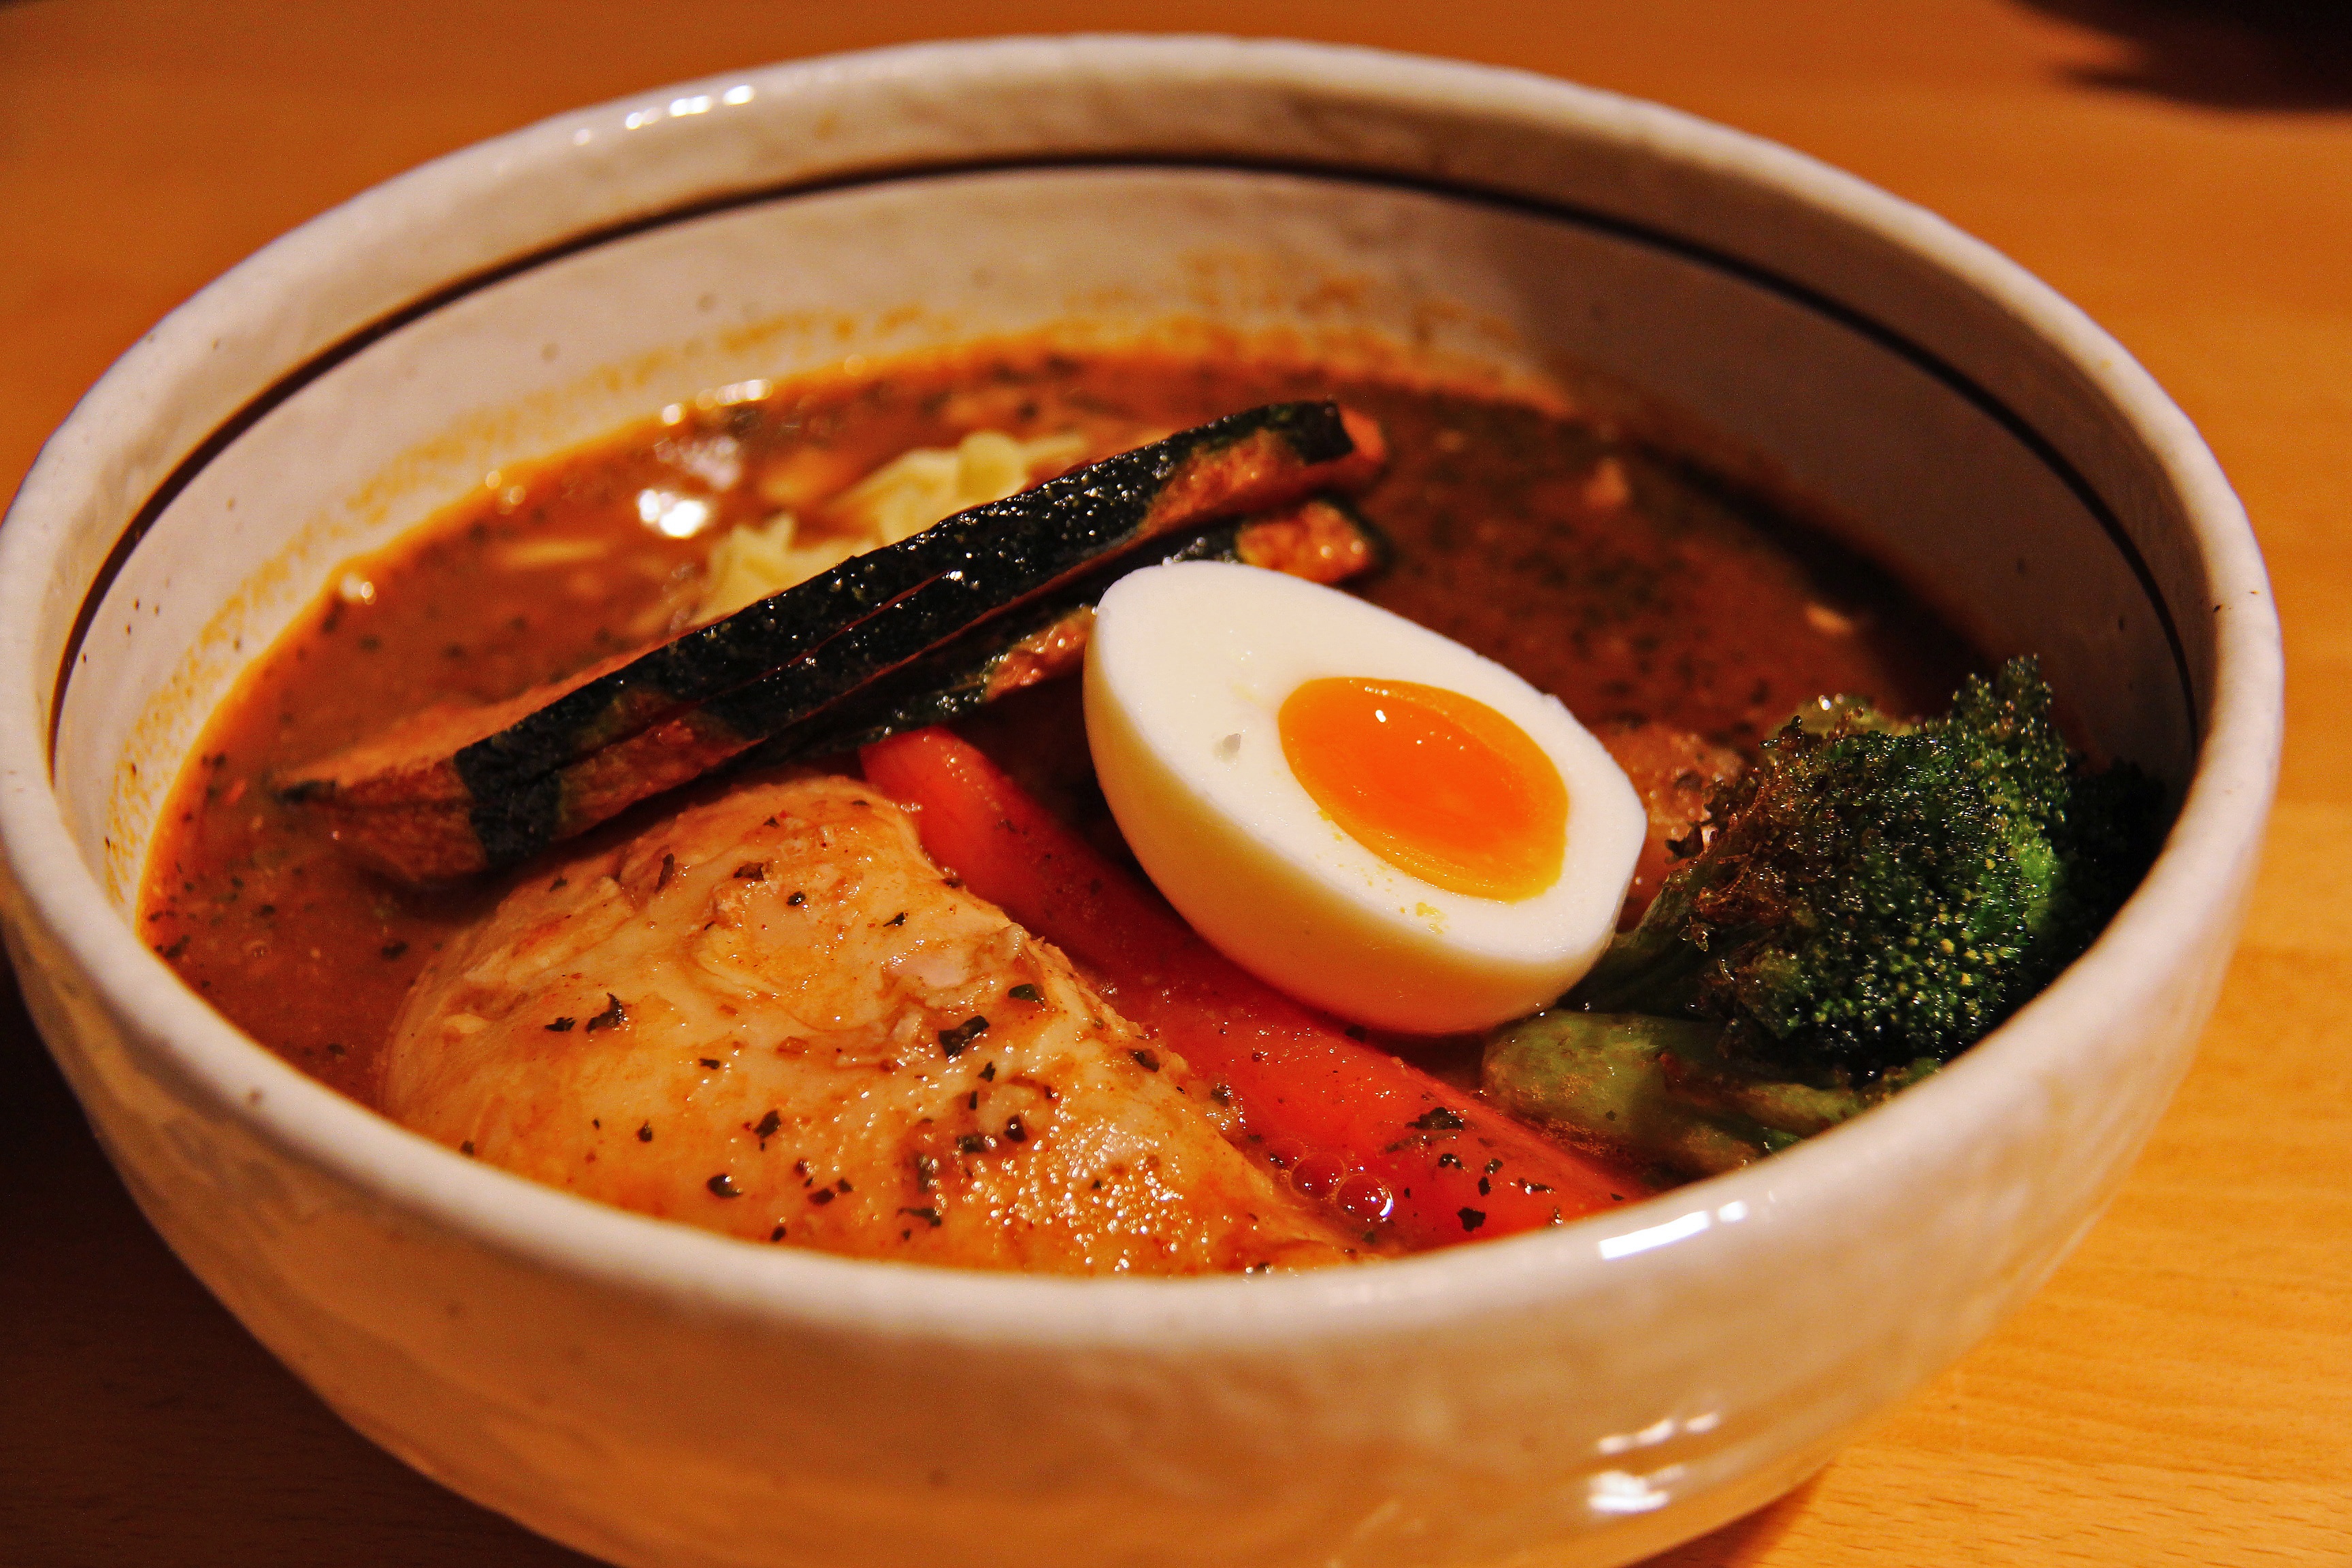
ramen, soup, mouth watering, yummy, delicious, lunch, pork, egg, little eatery, japanese sauce, winter, cold, sapporo, hokkaido, japan, town, small town, asia, travel